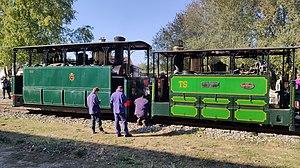
Locomotives bicabine
Une locomotive bicabine désigne un type particulier de locomotive à vapeur, conçue pour circuler sur les réseaux de tramway établis en chaussée et possédant un poste de conduite à chaque extrémité.
La Société Anonyme la Métallurgique est une entreprise belge, créée au milieu du XIXᵉ siècle dans la Province de Hainaut, pour construire des véhicules, des structures métalliques et du matériel ferroviaire.